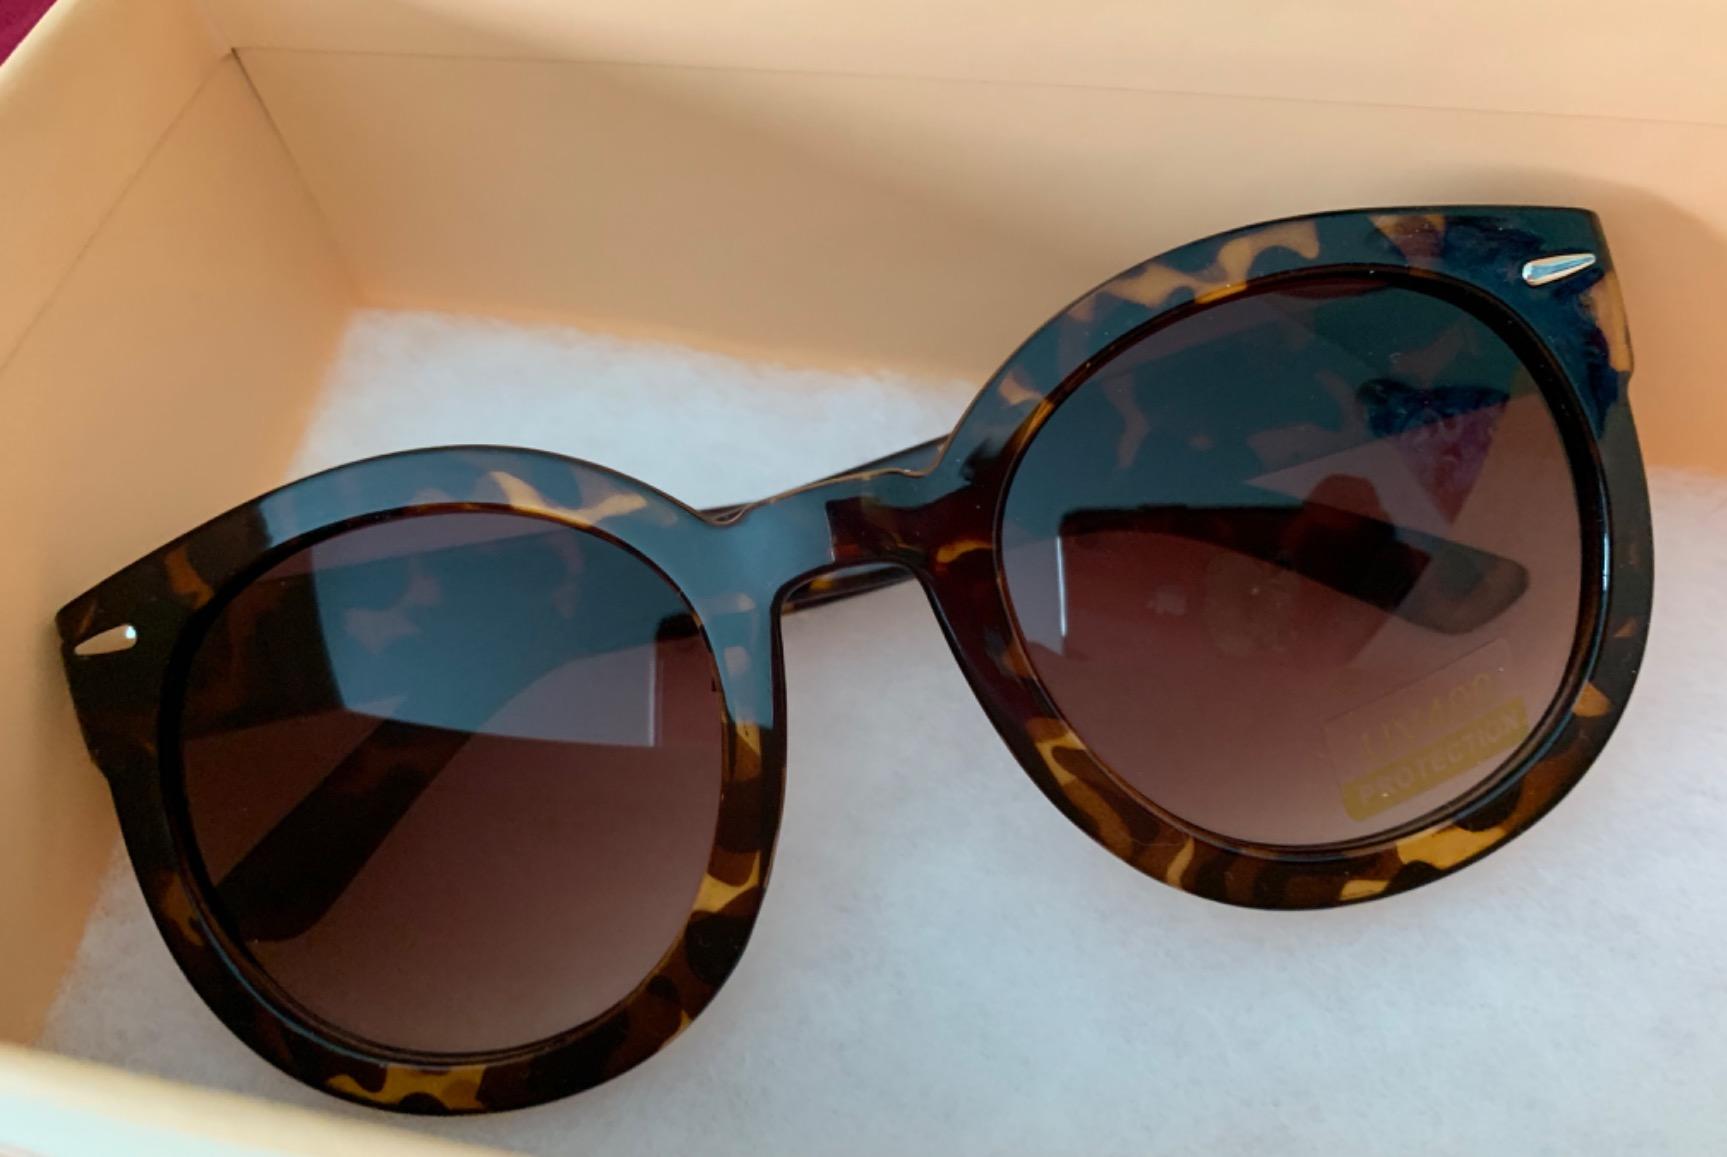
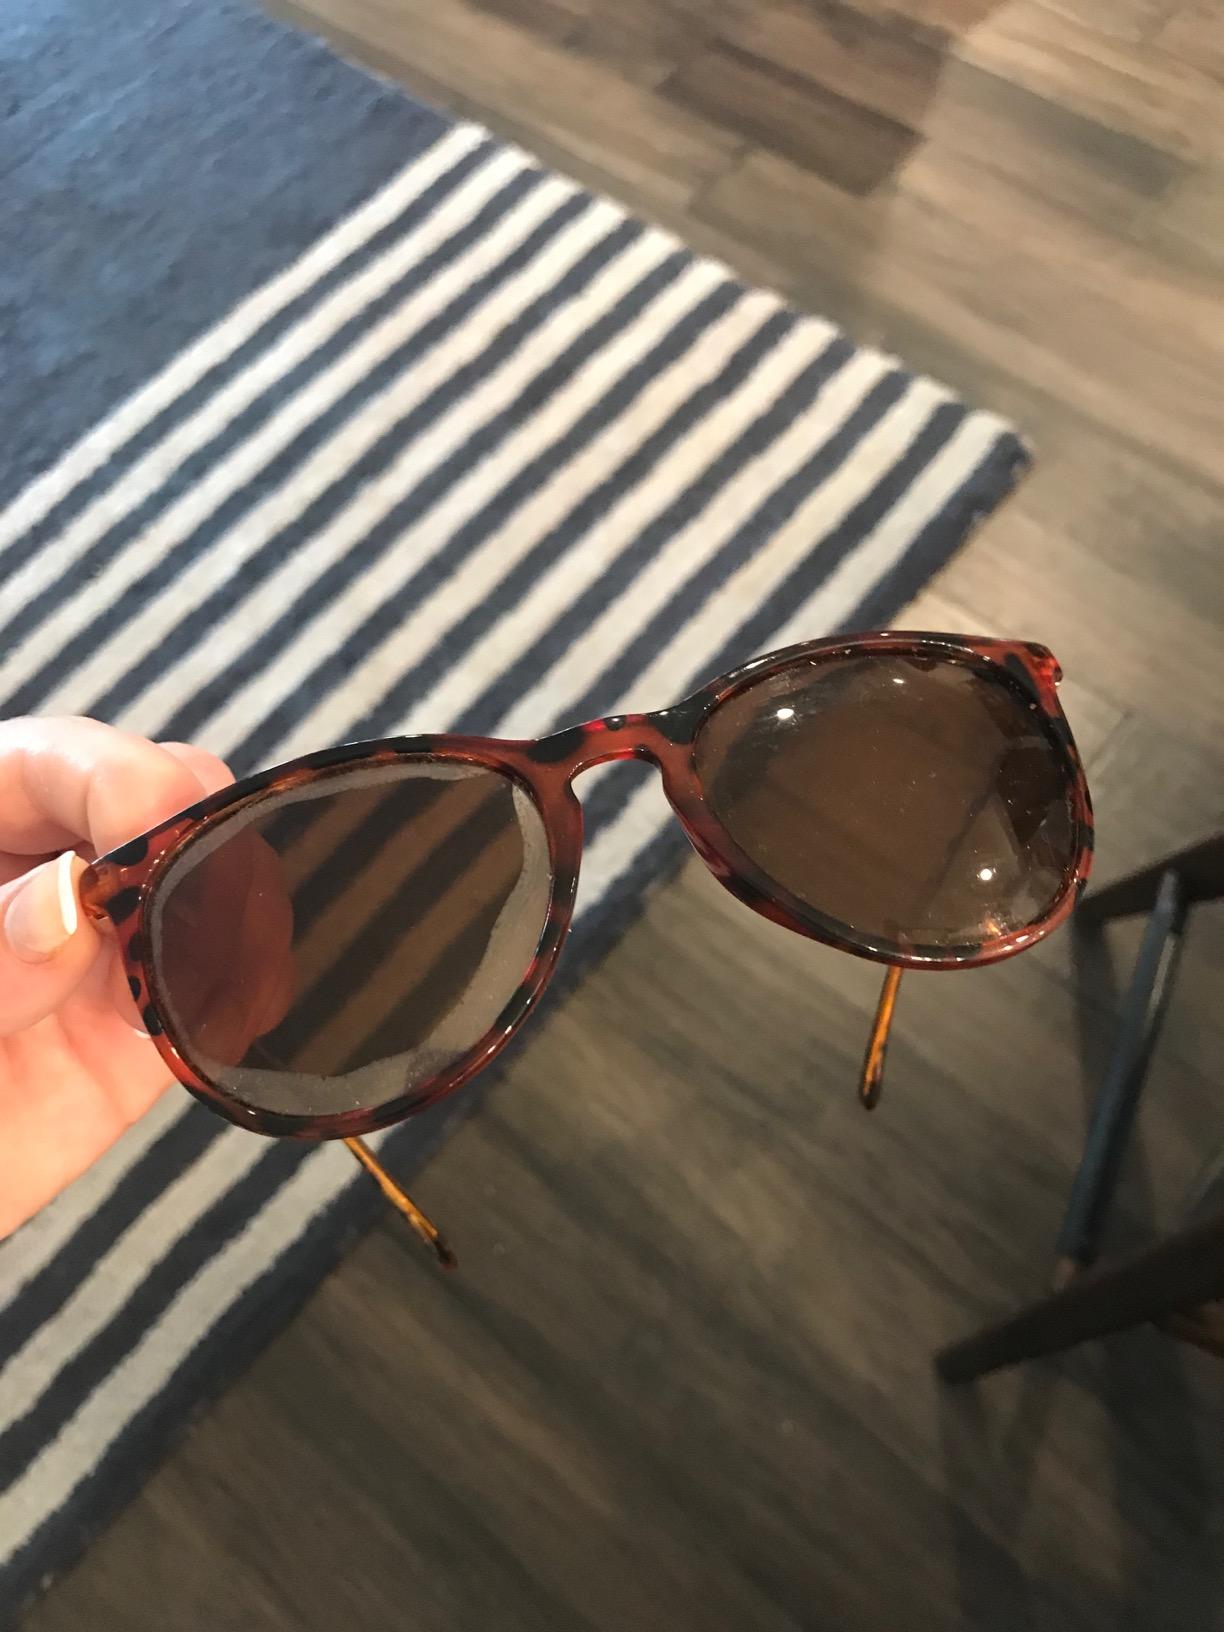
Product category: accessories_sunglasses
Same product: no